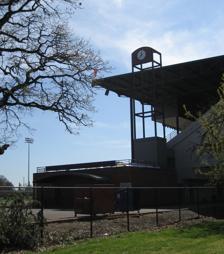
Building: McCulloch Stadium
Country: United States of America
Year built: 1950
Stadium in Salem, Oregon, US Charles McCulloch Stadium Salem Location in the United States Show map of the United States Salem Location in Oregon Show map of Oregon Address 890 Mission Street SE Location Salem, Oregon , U.S. Coordinates 44°55′47″N 123°02′15″W / 44.9298°N 123.0376°W / 44.9298; -123.0376 Owner Willamette University Operator Willamette University Capacity 2,500 Surface FieldTurf Construction Opened 1950 ; 75 years ago ( 1950 ) Renovated 1993 Tenants Willamette University ( NCAA ) Portland Timbers U23s ( USL2 ) (2017–) McCulloch Stadium is a 2,500-seat outdoor stadium in the northwest United States , located in Salem, Oregon . Built 75 years ago in 1950, the multi-use facility serves as home to Willamette University 's football and track & field teams, and high school football games. Located in Bush's Pasture Park south of Willamette's campus, the stadium includes a grandstand, football field, and track. History Charles E. McCulloch donated $50,000 to the school in June 1947 in order to build an athletic complex on 10 acres (4.0 ha) at what is now Bush's Pasture Park. At the time, McCulloch was president of the university's board of trustees and an attorney in Portland where he was a partner at what is now Stoel Rives . The proposed stadium was to have seating for 3,500 in a concrete grandstand, plus a baseball diamond, track, and practice field for the football team. Construction began in March 1950 with it planned to be completed in time for that year's football season. It was also announced the stadium would be named for Charles E. McCulloch and have a total capacity of 7,000. On October 14, 1950, a dedication ceremony was held with school president G. Herbert Smith and Oregon governor Douglas McKay on hand to welcome Hawaii and honor the 1941 Willamette team that was stranded in Hawaii after the attack on Pearl Harbor . The New York Giants football team held their first scrimmage of the 1958 season at the stadium on July 31. Around 1970 the track surface was converted to an asphalt and rubber surface, which was resurfaced in the 1980s. McCulloch Stadium went through a major renovation in 1993. After renovations, the field was named Ted Ogdahl Field in honor of the former coach while the locker rooms were dedicated in the honor of Jeff Knox. In October 1997, Liz Heaston became the first female to play in a college football game, kicking two extra points in the game at McCulloch against Linfield College . A new $300,000 rekotan track surface was installed at the stadium in 2000. At that time university officials discovered the previous track was 6 meters (20 ft) too long. In 2003 the grass field was removed and a new FieldTurf surface was installed at a cost of $500,000. Later that year lights were re-installed at McCulloch at a cost of $110,000. A new video scoreboard was added at the facility in 2007. Sports The stadium hosts a variety of sports. These include lacrosse, football, soccer, and track meets. McCulloch can seat 2,500 spectators. All seats at the stadium are in the covered grandstand on the west side of the playing surface. The grandstands include a press box, offices for the coaches, player locker rooms, and athletic training facilities. McCulloch includes the eight lane Charles Bowles Track for the school's track teams. The stadium also host high school football games, including OSAA playoff games. References Field from the east